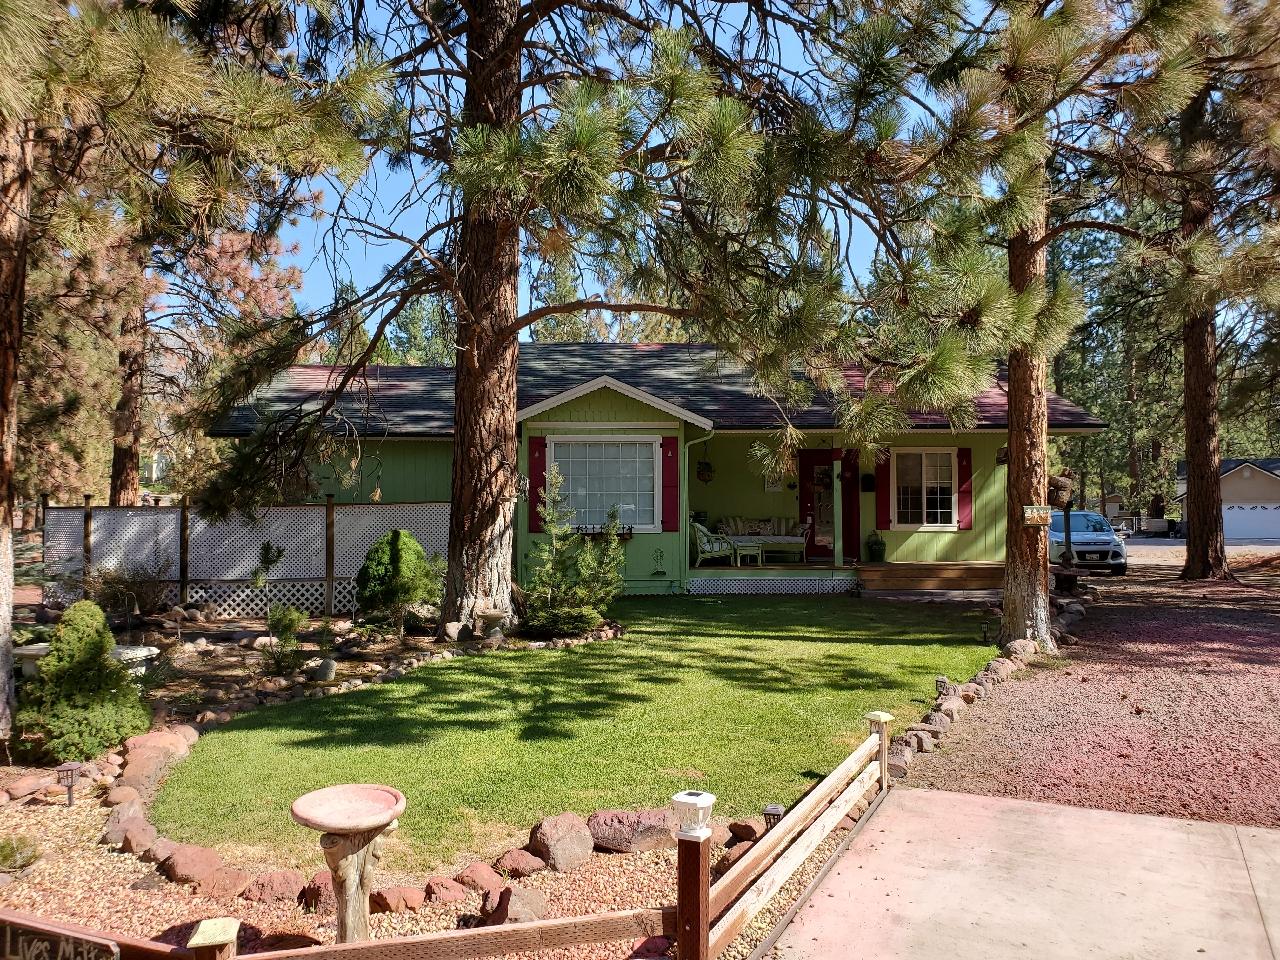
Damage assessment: no_damage